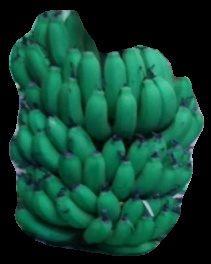
Variety: pachbale
Grade: grade2